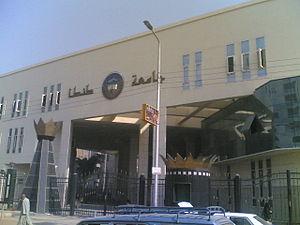
L'université de Tanta est une université publique située à Tanta, en Égypte.